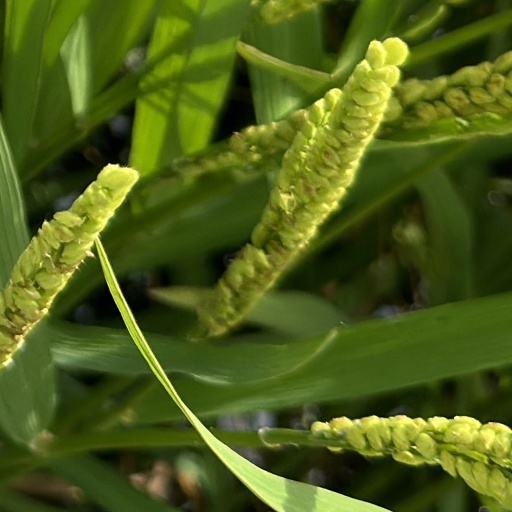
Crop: rice